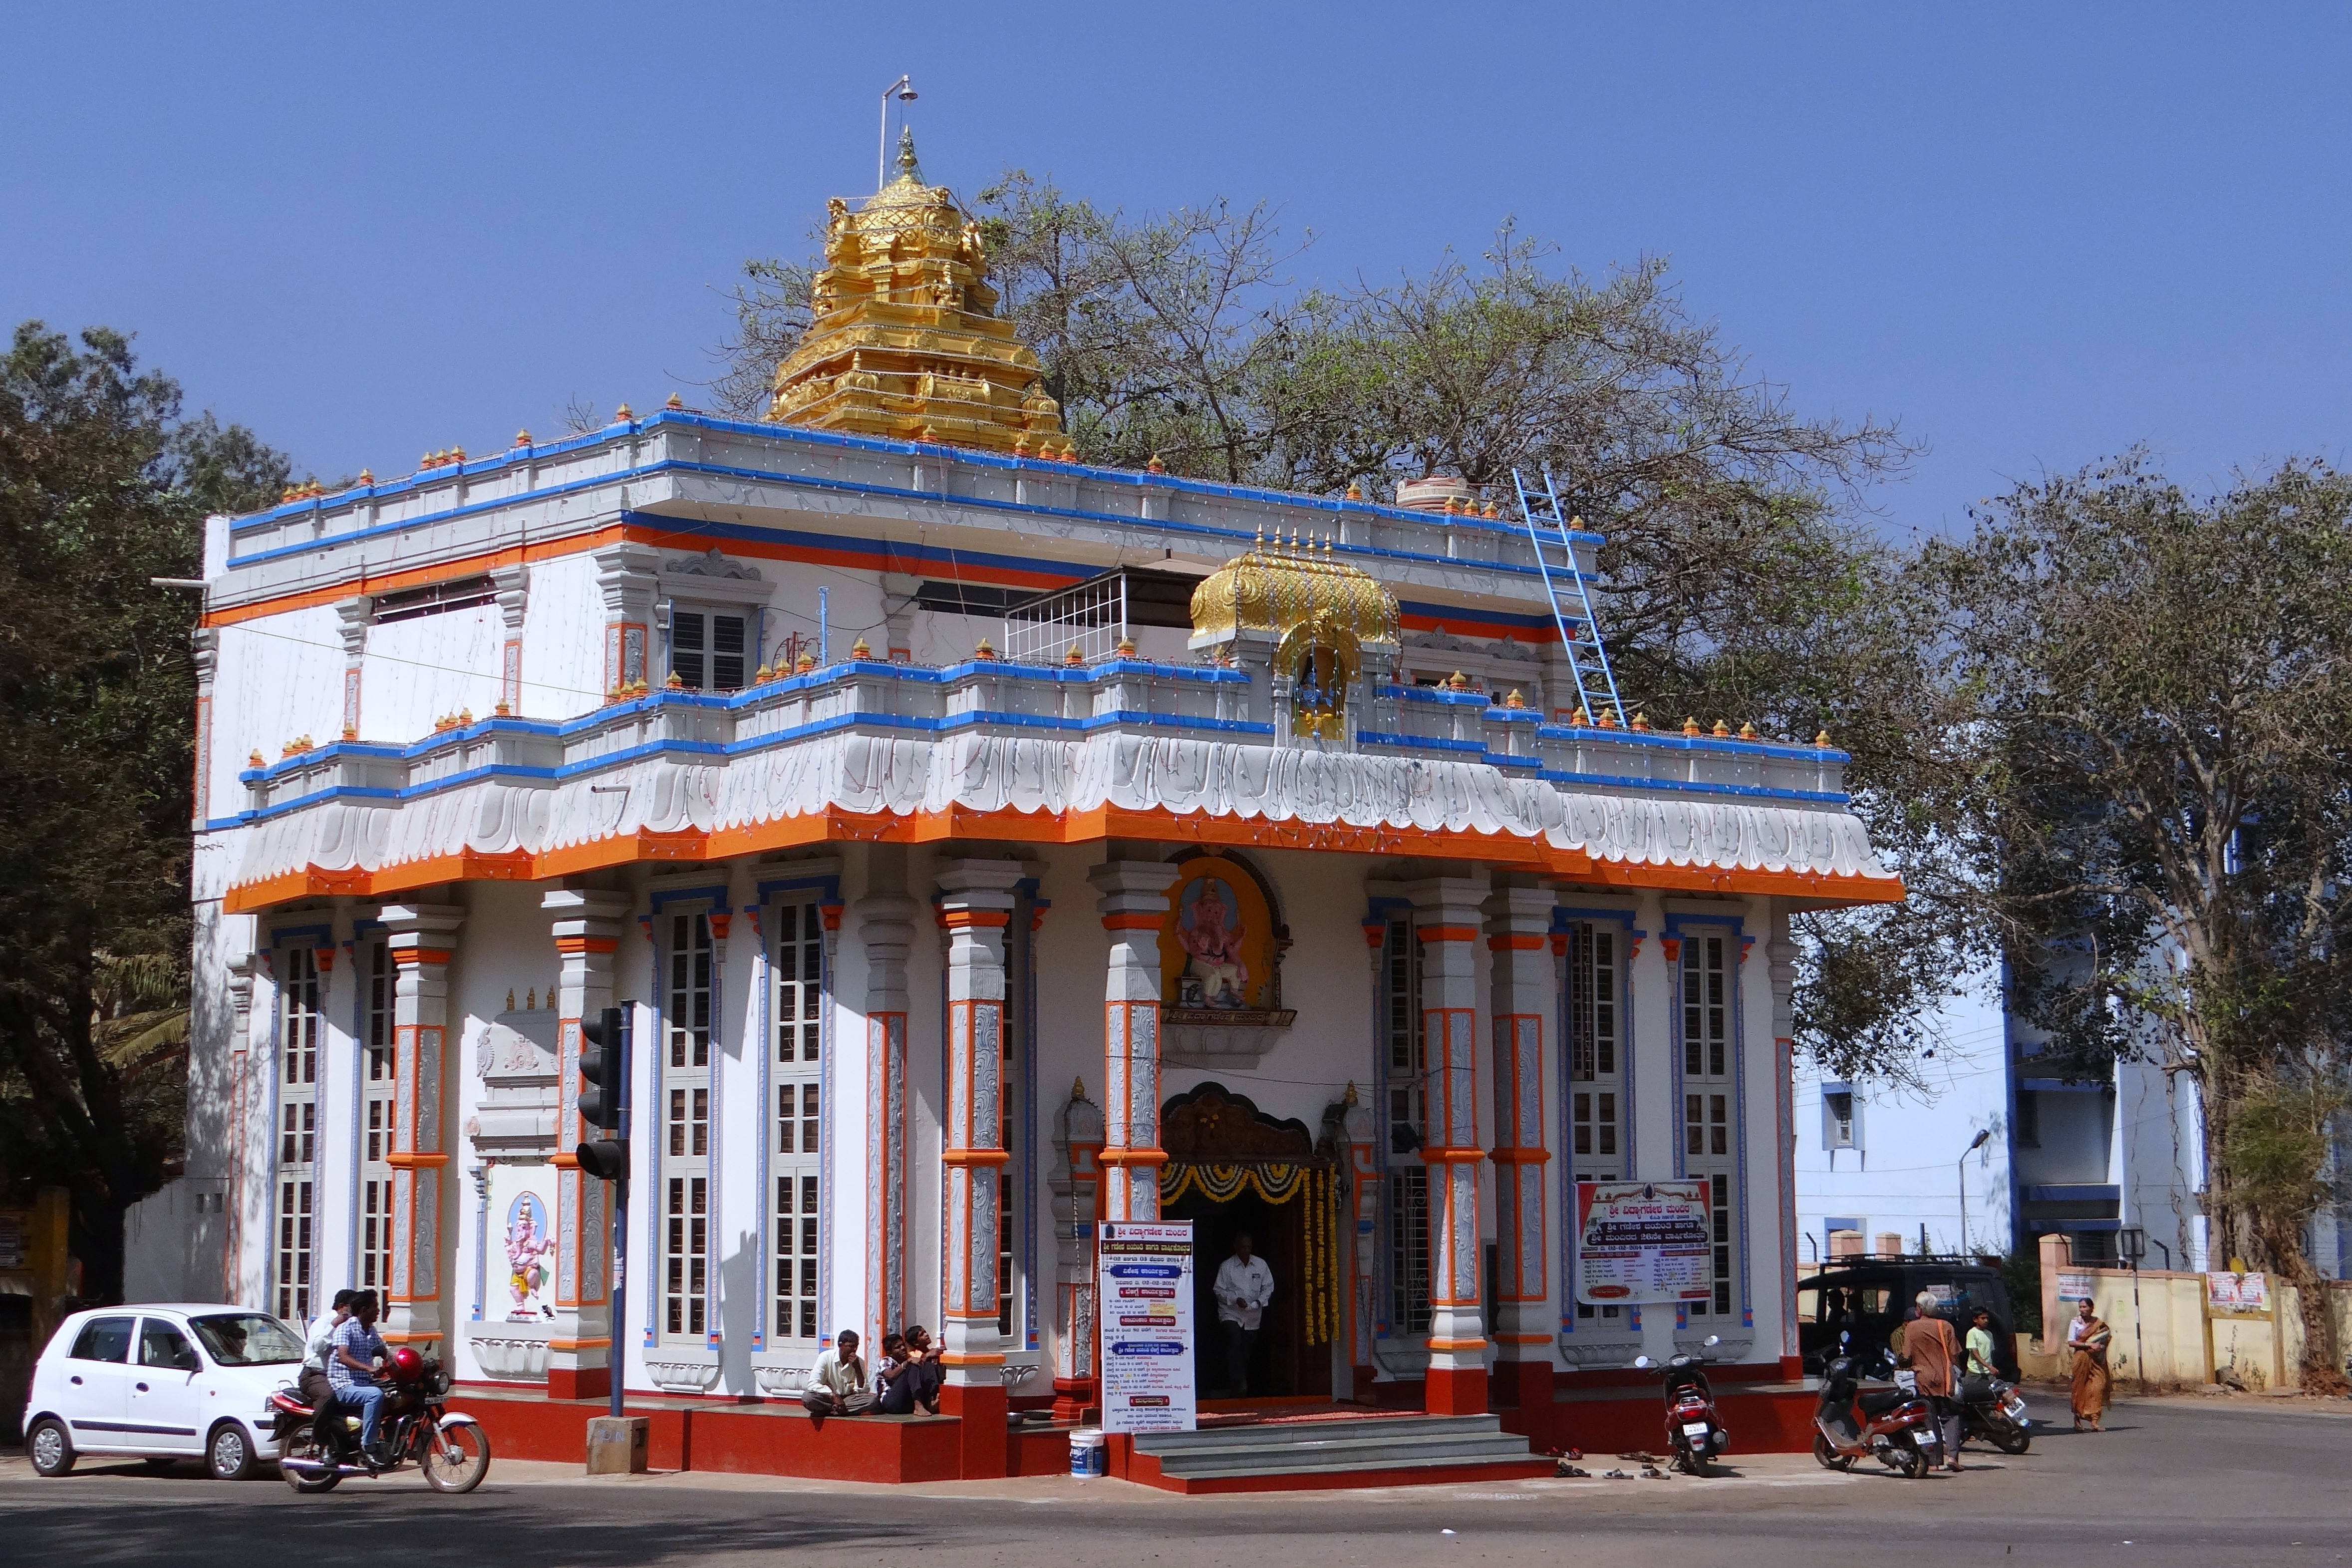
building, palace, tower, religion, landmark, dharwad, place of worship, spiritual, religious, temple, shrine, worship, holy, india, hindu, indian, chinese architecture, oriental, god, spirituality, hinduism, ganesh, hindu temple, shinto shrine